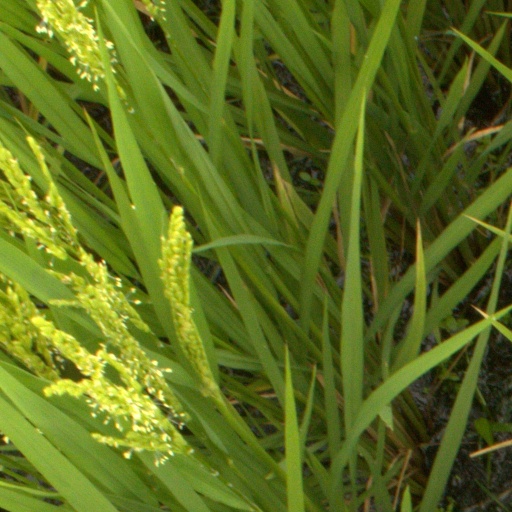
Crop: rice